Dimetrodon

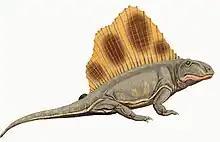
Restoration of "Dimetrodon loomisi"

"Dimetrodon giganhomogenes" was named by E. C. Case in 1907 and is still considered a valid species of "Dimetrodon".